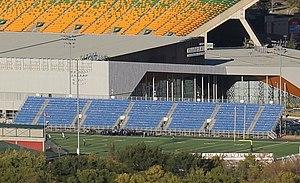
Le Stade Clarke est un stade situé à Edmonton, Alberta, Canada. Bien qu'il fut un stade dédié spécifiquement pour le football canadien à l'origine, il est aujourd'hui devenu un stade multifonction.